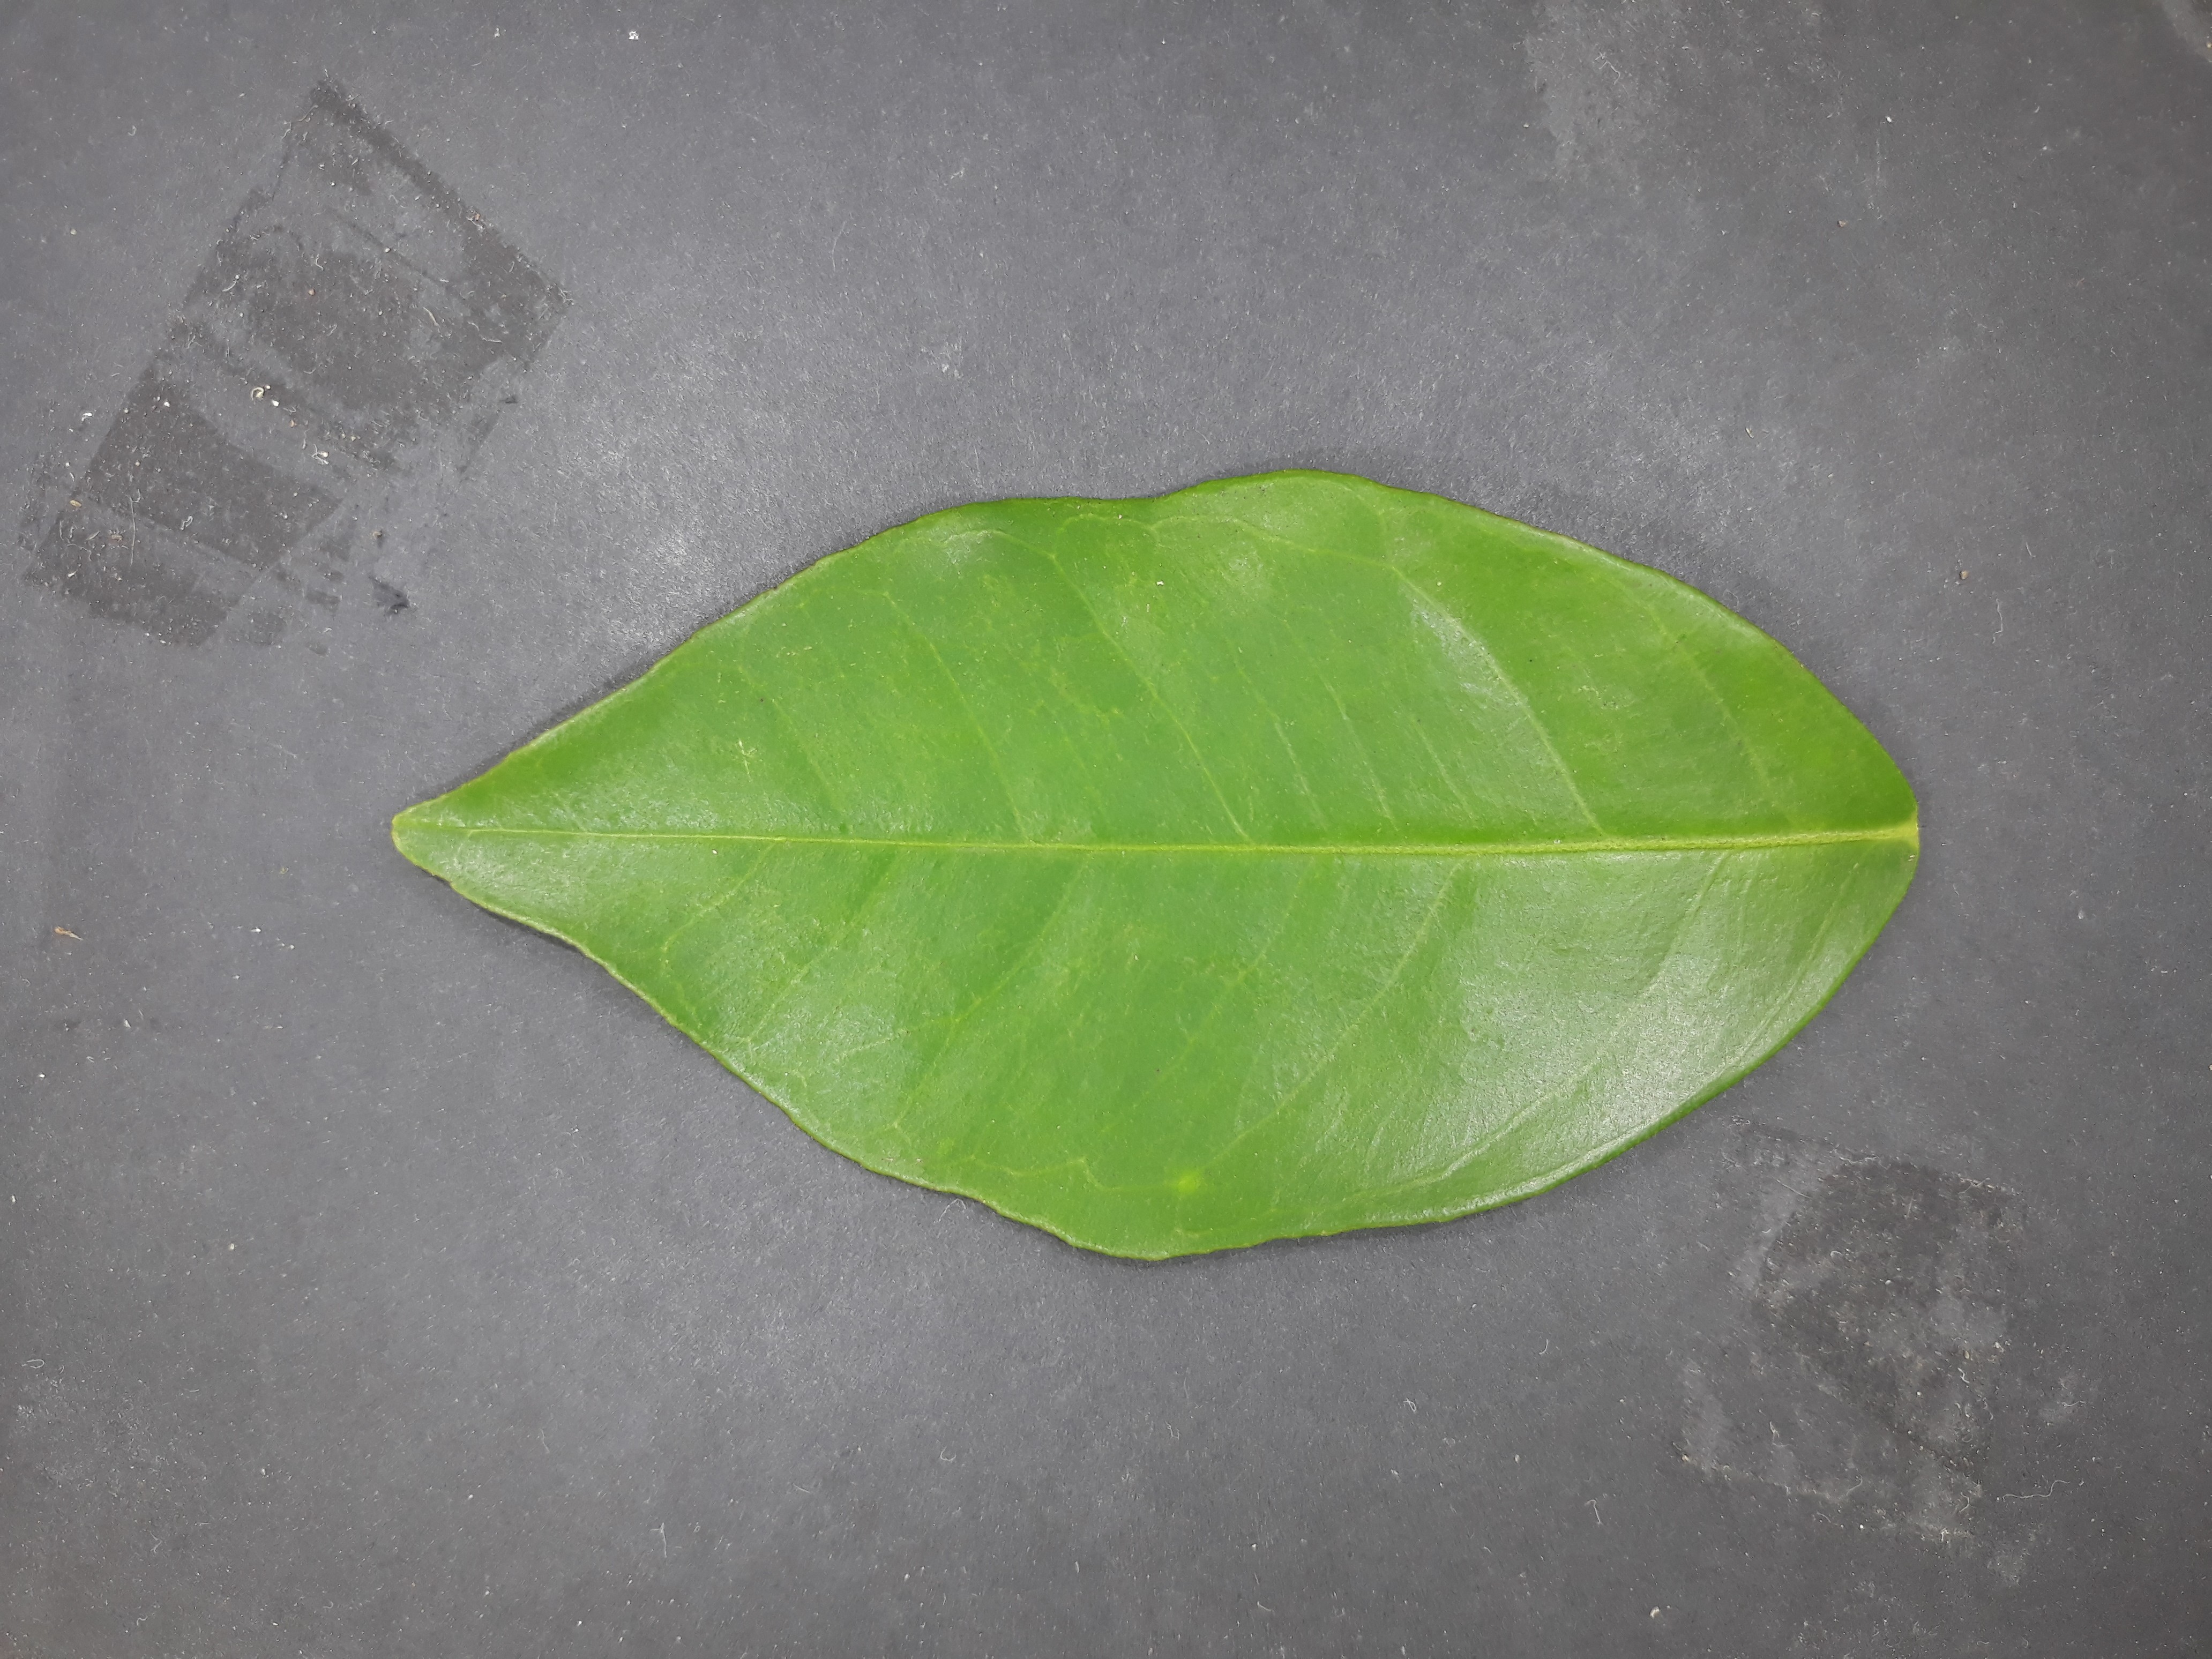
Label: Healthy